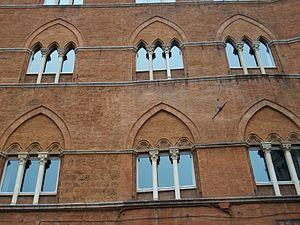
Le Palazzo Sansedoni est un palais citadin donnant sur la piazza del Campo à Sienne, qui héberge la fondation de la Monte dei Paschi di Siena.